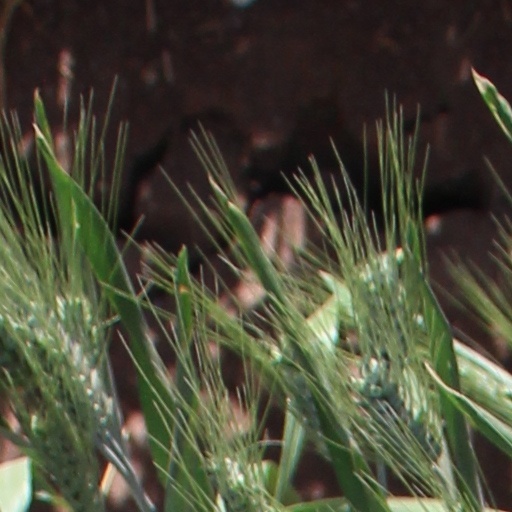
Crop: wheat